Jaipur

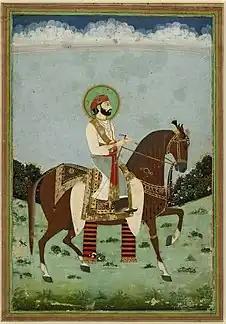
Sawai Jai Singh, the founder of Jaipur

Jaipur was founded by the Rajput chief of Kachhwaha clan, Jai Singh II, on 18 November 1727, who ruled the region from 1699 to 1743. He planned to shift his capital from Amber, to Jaipur to accommodate the growing population and increasing scarcity of water. Jai Singh consulted with several architects while planning the layout of Jaipur and established the city based on the principles of Vastu Shastra and Shilpa Shastra, under the architectural guidance of Vidyadhar Bhattacharya. The construction of the city began in 1726. During the rule of Sawai Ram Singh II, the city was painted pink to welcome Albert Edward, Prince of Wales in 1876. Many of the avenues remain painted in pink, giving Jaipur a distinctive appearance and the epithet "Pink City".